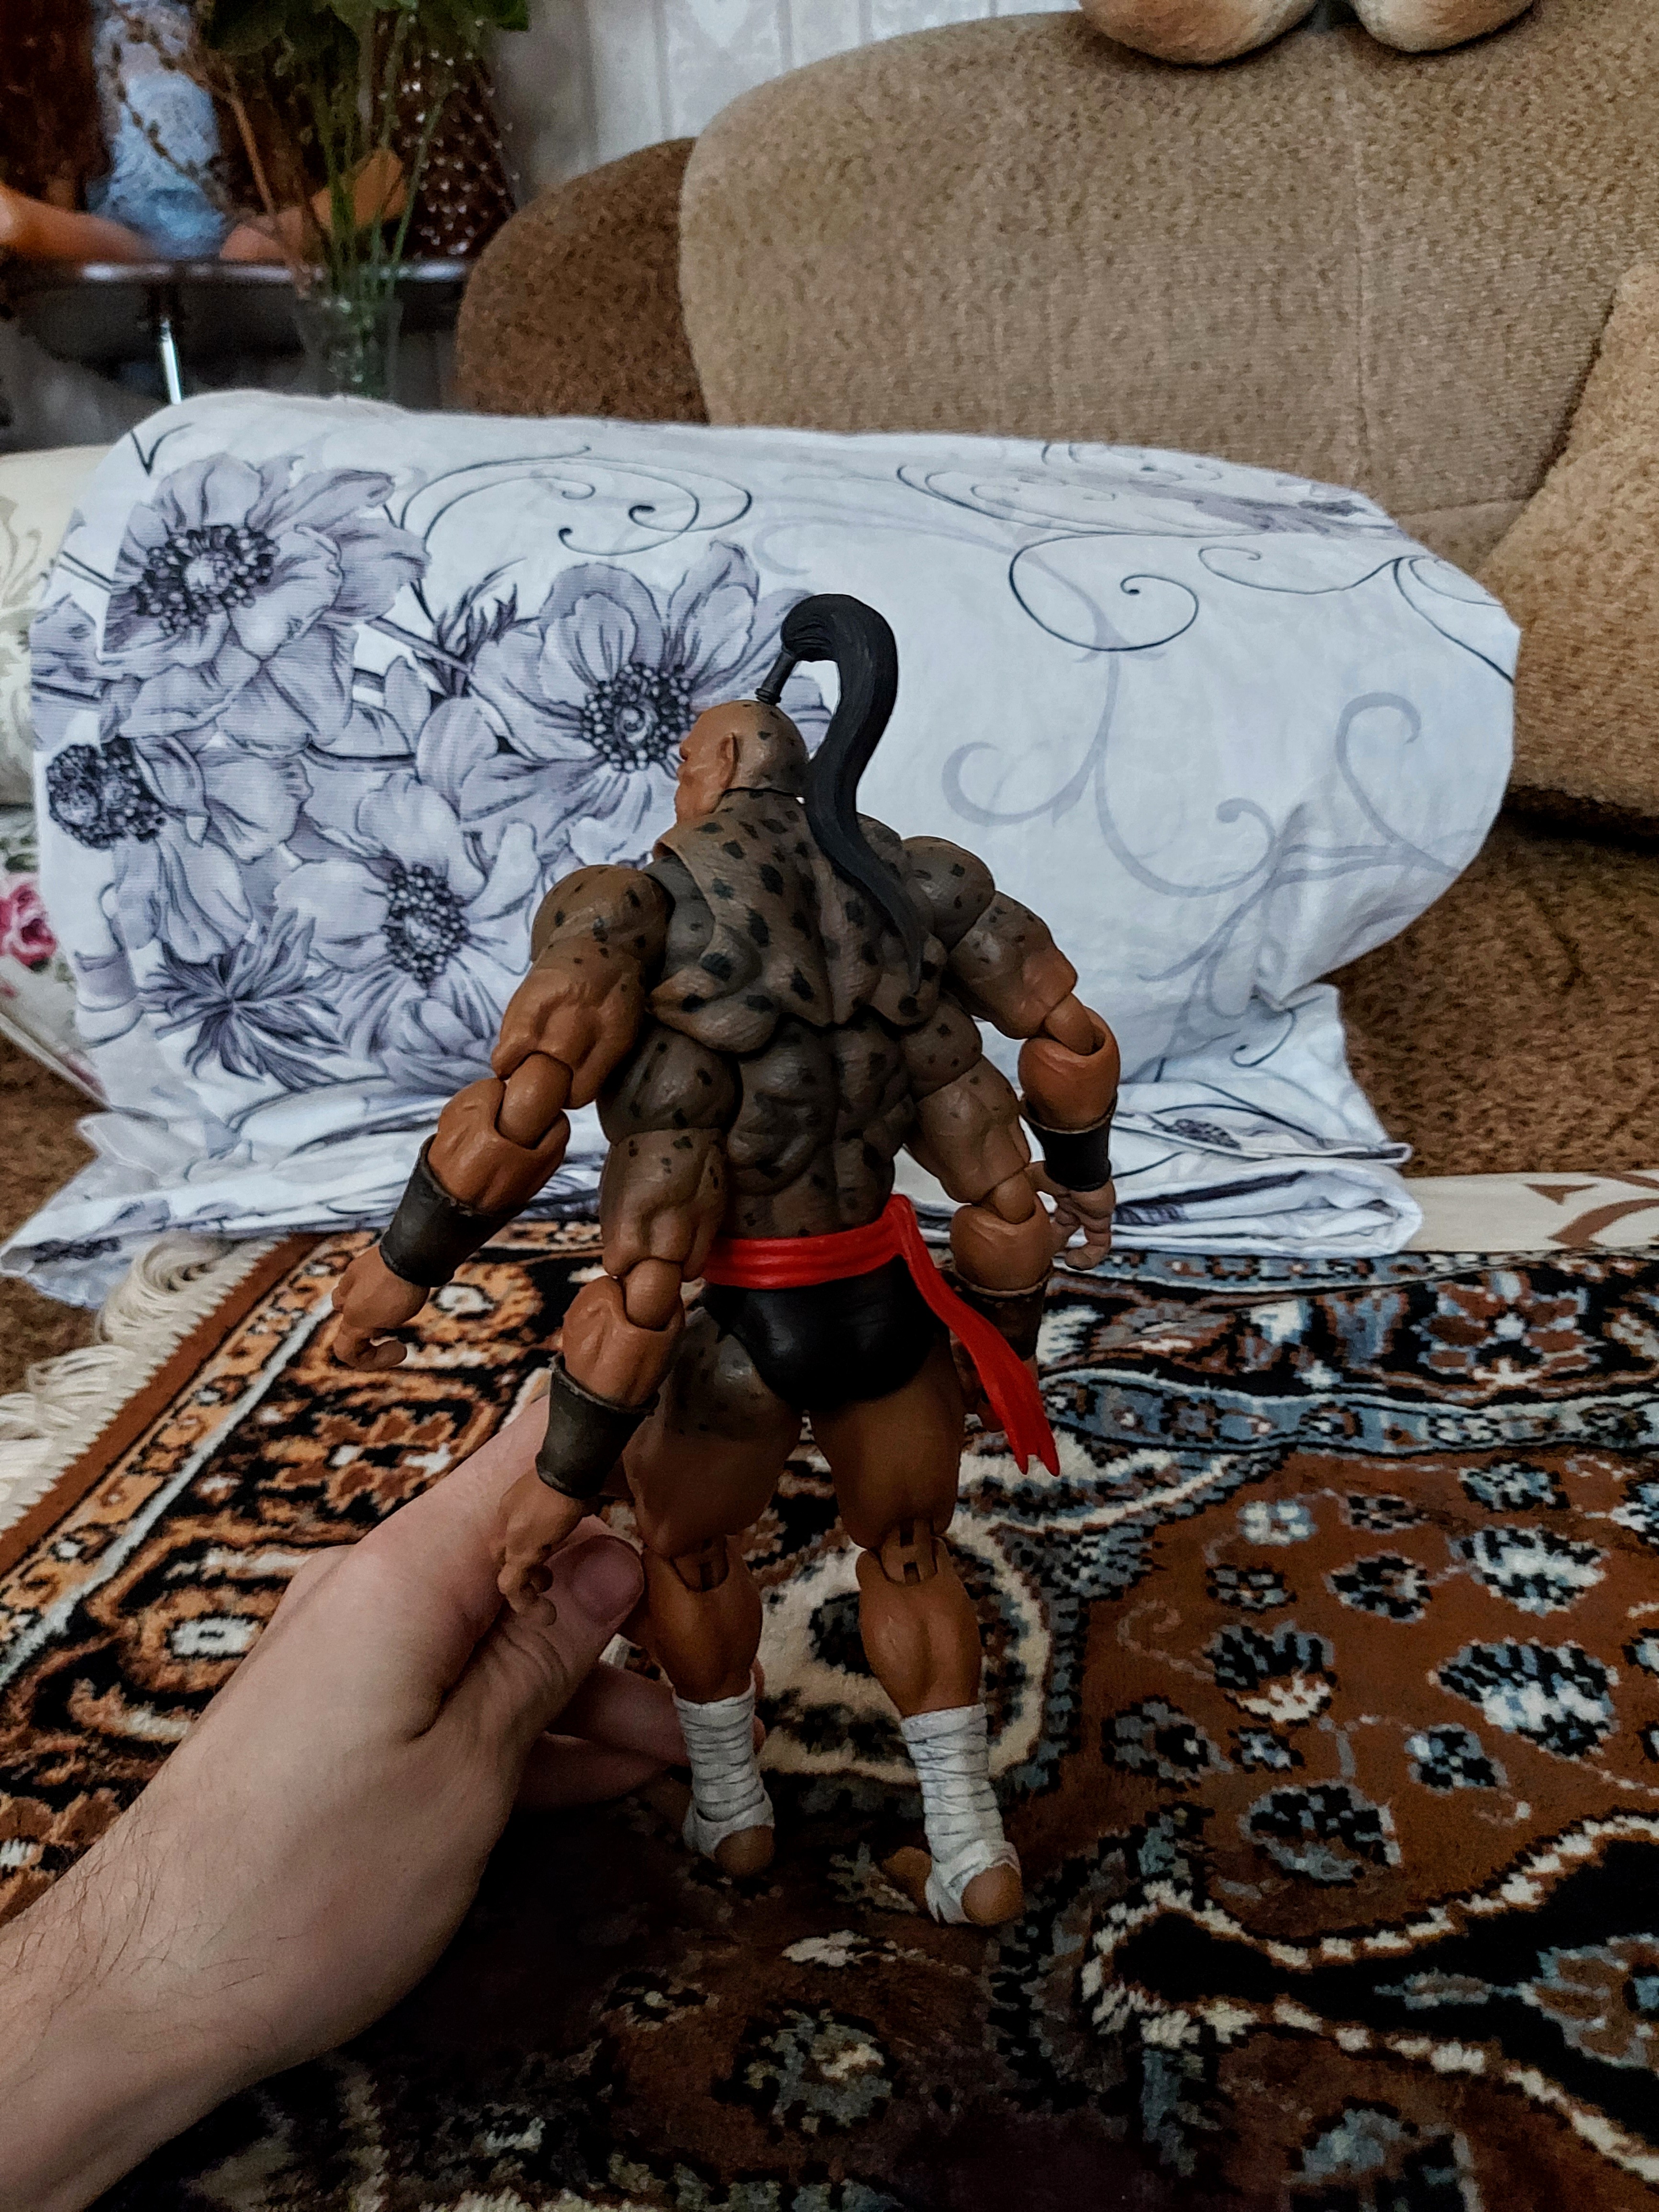
Shokan, storm, collectibles, warrior, fighter, action, figure, art, wood, Barechested, houseplant, fictional character, event, toy, visual arts, flooring, illustration, tradition, human leg, graffiti, mythology, fiction, metal, cg artwork, costume, flesh, action figure, comics, linens, mural, sitting, rock, festival